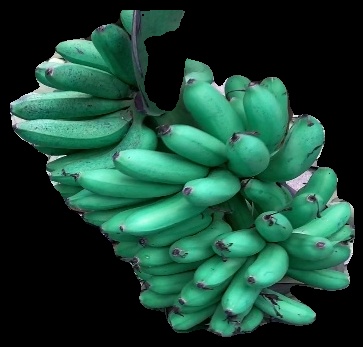
Variety: rasbale
Grade: grade1